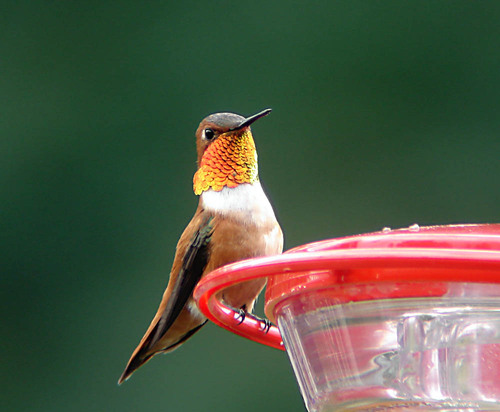
this extravagant little fellow has a white breast, orange neck, gray crown, and narrow beak.
a very small bird with brilliant orange throat, white breast, reddish brown back and belly, and dark gray wings.
this bird is white with yellow on its neck and has a long, pointy beak.
this bird has a throat scaled in orange and yellows and slips into a white breast patch, while its body remains brown and black.
this colorful bird has a yellow and orange throat, the bill is long and flat. with black wings and black feet.
this bird has wings that are brown and has a yellow throata small bird with a white breast, black bill and white eyering.
this bird has a very pointed black bill with grey crown and red blaze and orange feather below the neck, with light brown belly and black wings.
this bird has a black crown as well as a orange and yellow throat
this bird has a brown body with a gold chin and white circles around its eyes.
Species: Rufous Hummingbird